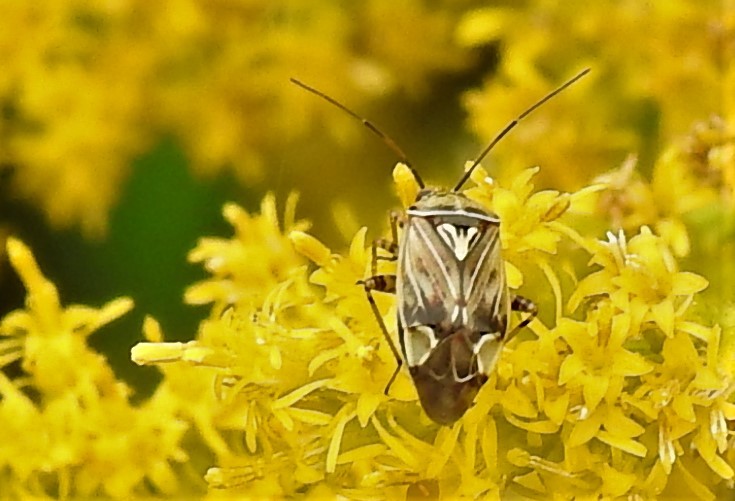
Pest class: lygus_bug